Nuclear Overhauser effect

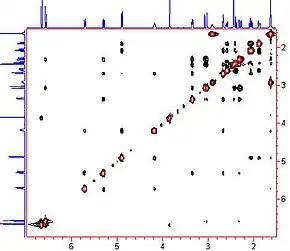
2D NOESY spectrum of codeine

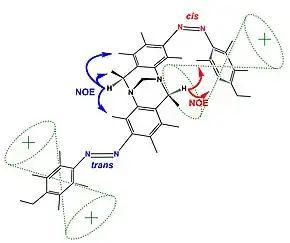
Nuclear Overhauser effect

The motivations for using two-dimensional NMR for measuring NOE's are similar as for other 2-D methods. The maximum resolution is improved by spreading the affected resonances over two dimensions, therefore more peaks are resolved, larger molecules can be observed and more NOE's can be observed in a single measurement. More importantly, when the molecular motion is in the intermediate or slow motional regimes when the NOE is either zero or negative, the steady-state NOE experiment fails to give results that can be related to internuclear distances.